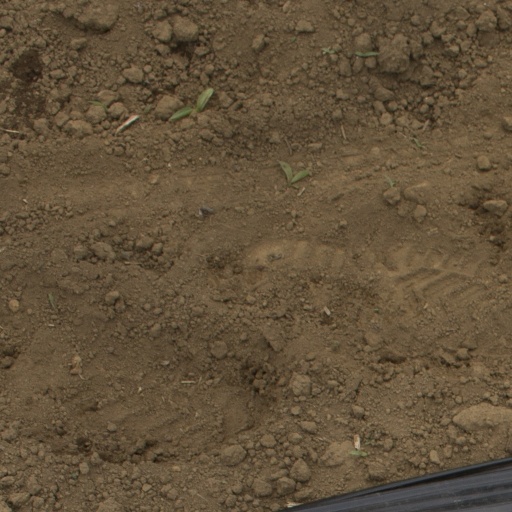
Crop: Jerusalem artichoke